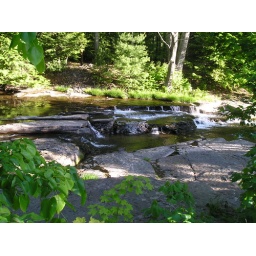
River across street from Racheal's house in Woodstock